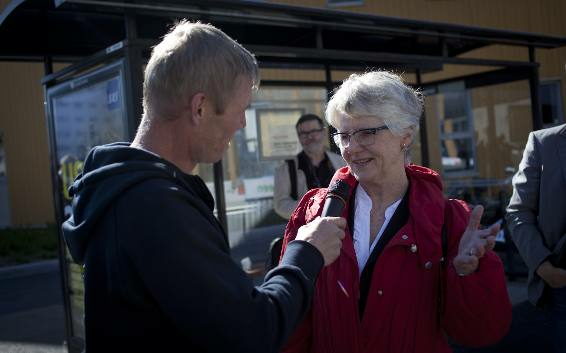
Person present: Yes